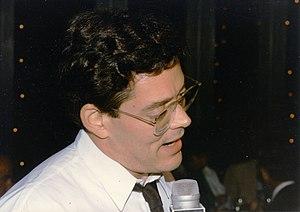
Raúl Juliá, de son vrai nom Raúl Rafael Carlos Juliá y Arcelay, est un acteur portoricain né le 9 mars 1940 à San Juan et mort le 24 octobre 1994 à Manhasset.